Chad Barrett

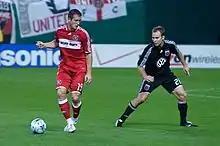
Chad Barrett playing for Chicago

On April 12, 2008, Barrett led Chicago Fire over San Jose Earthquakes 1–0 in front of 20,038 fans at the Earthquakes home opener at McAfee Coliseum. Barrett tallied the game-winning goal in the ninth minute, while Fire goalkeeper Jon Busch recorded eight saves in his second shutout of the season.